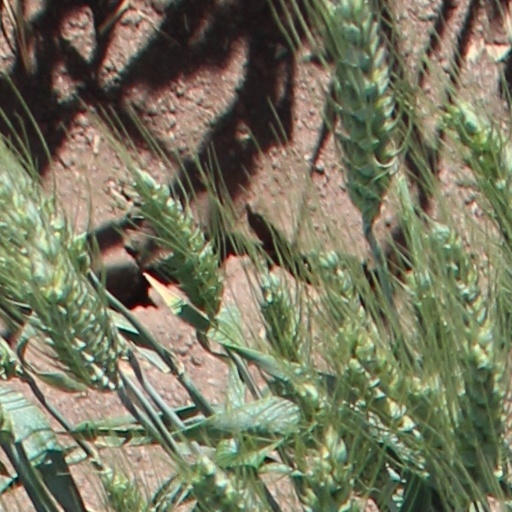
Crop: wheat